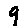
Label: 9